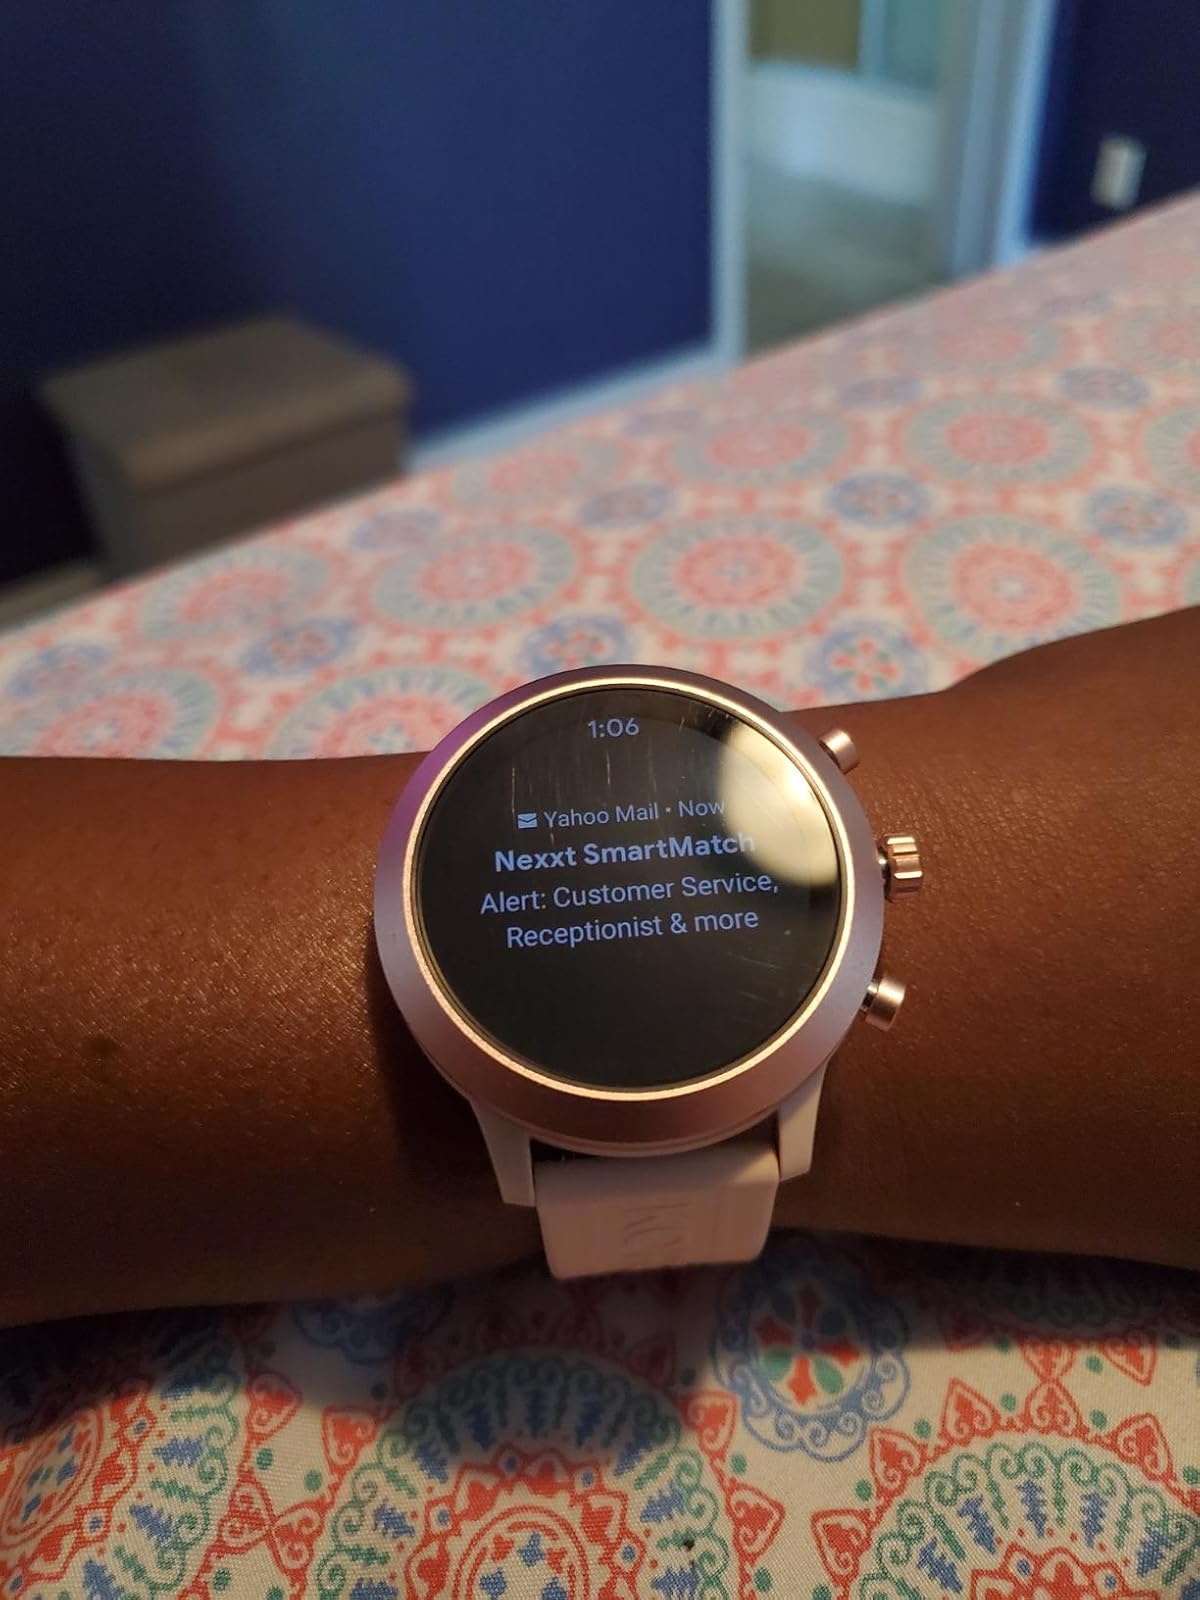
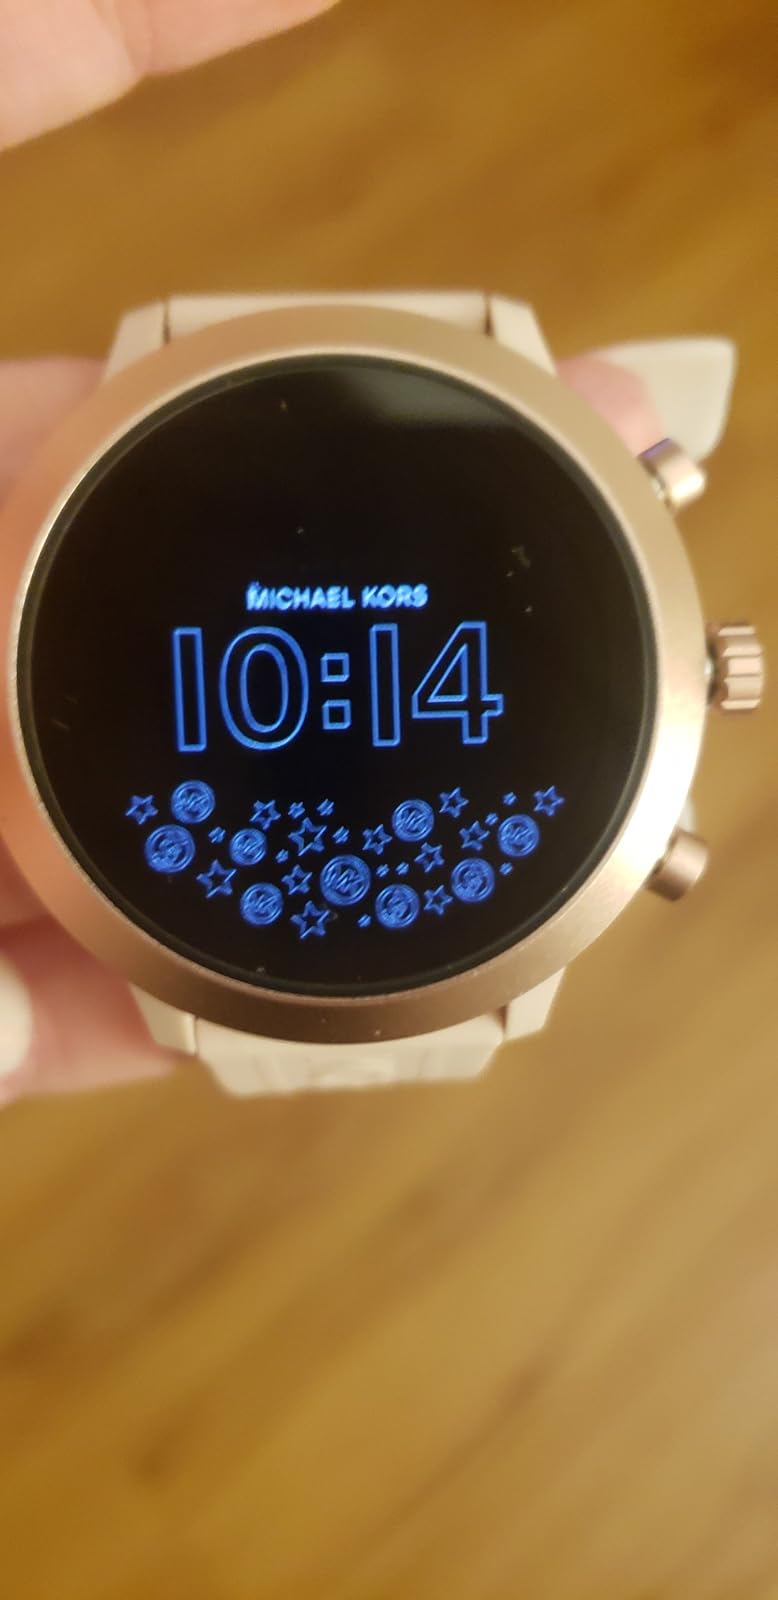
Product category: smartwatch
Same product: yes